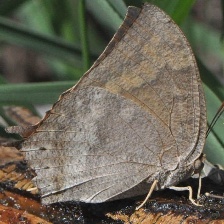
Species: TROPICAL LEAFWING